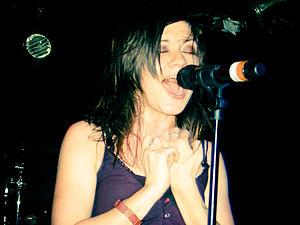
Lacey Mosley, le chanteur de la bande de Flyleaf